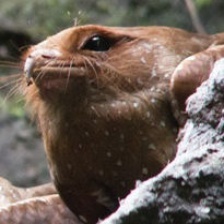
Species: OILBIRD
Scientific name: STEATORNIS CARIPENSIS